Salt surface structures

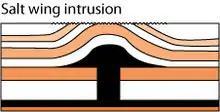

Salt-wing intrusions are technically underground structures; found in shortening, or compressional, systems, they form radial salt wedges between detached bedding planes. However, the caps on them can be eroded away, revealing the salt and transforming it into an extrusive advance.